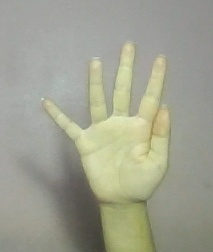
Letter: sheen